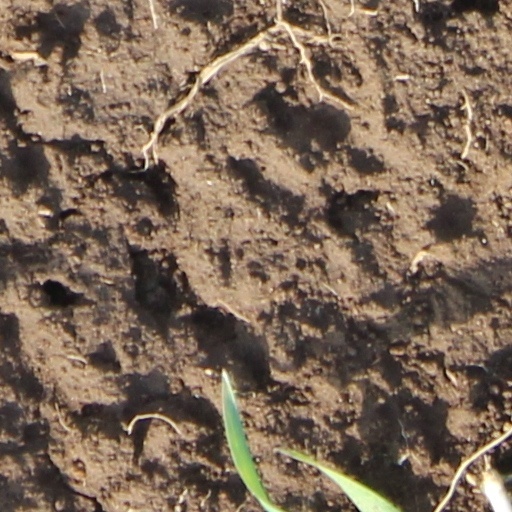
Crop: wheat